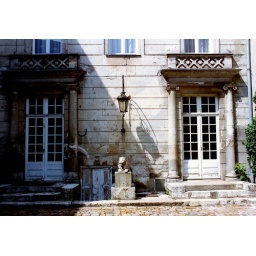
A Courtyard Scene in France showing a carved stone lion below a bracket wall lamp